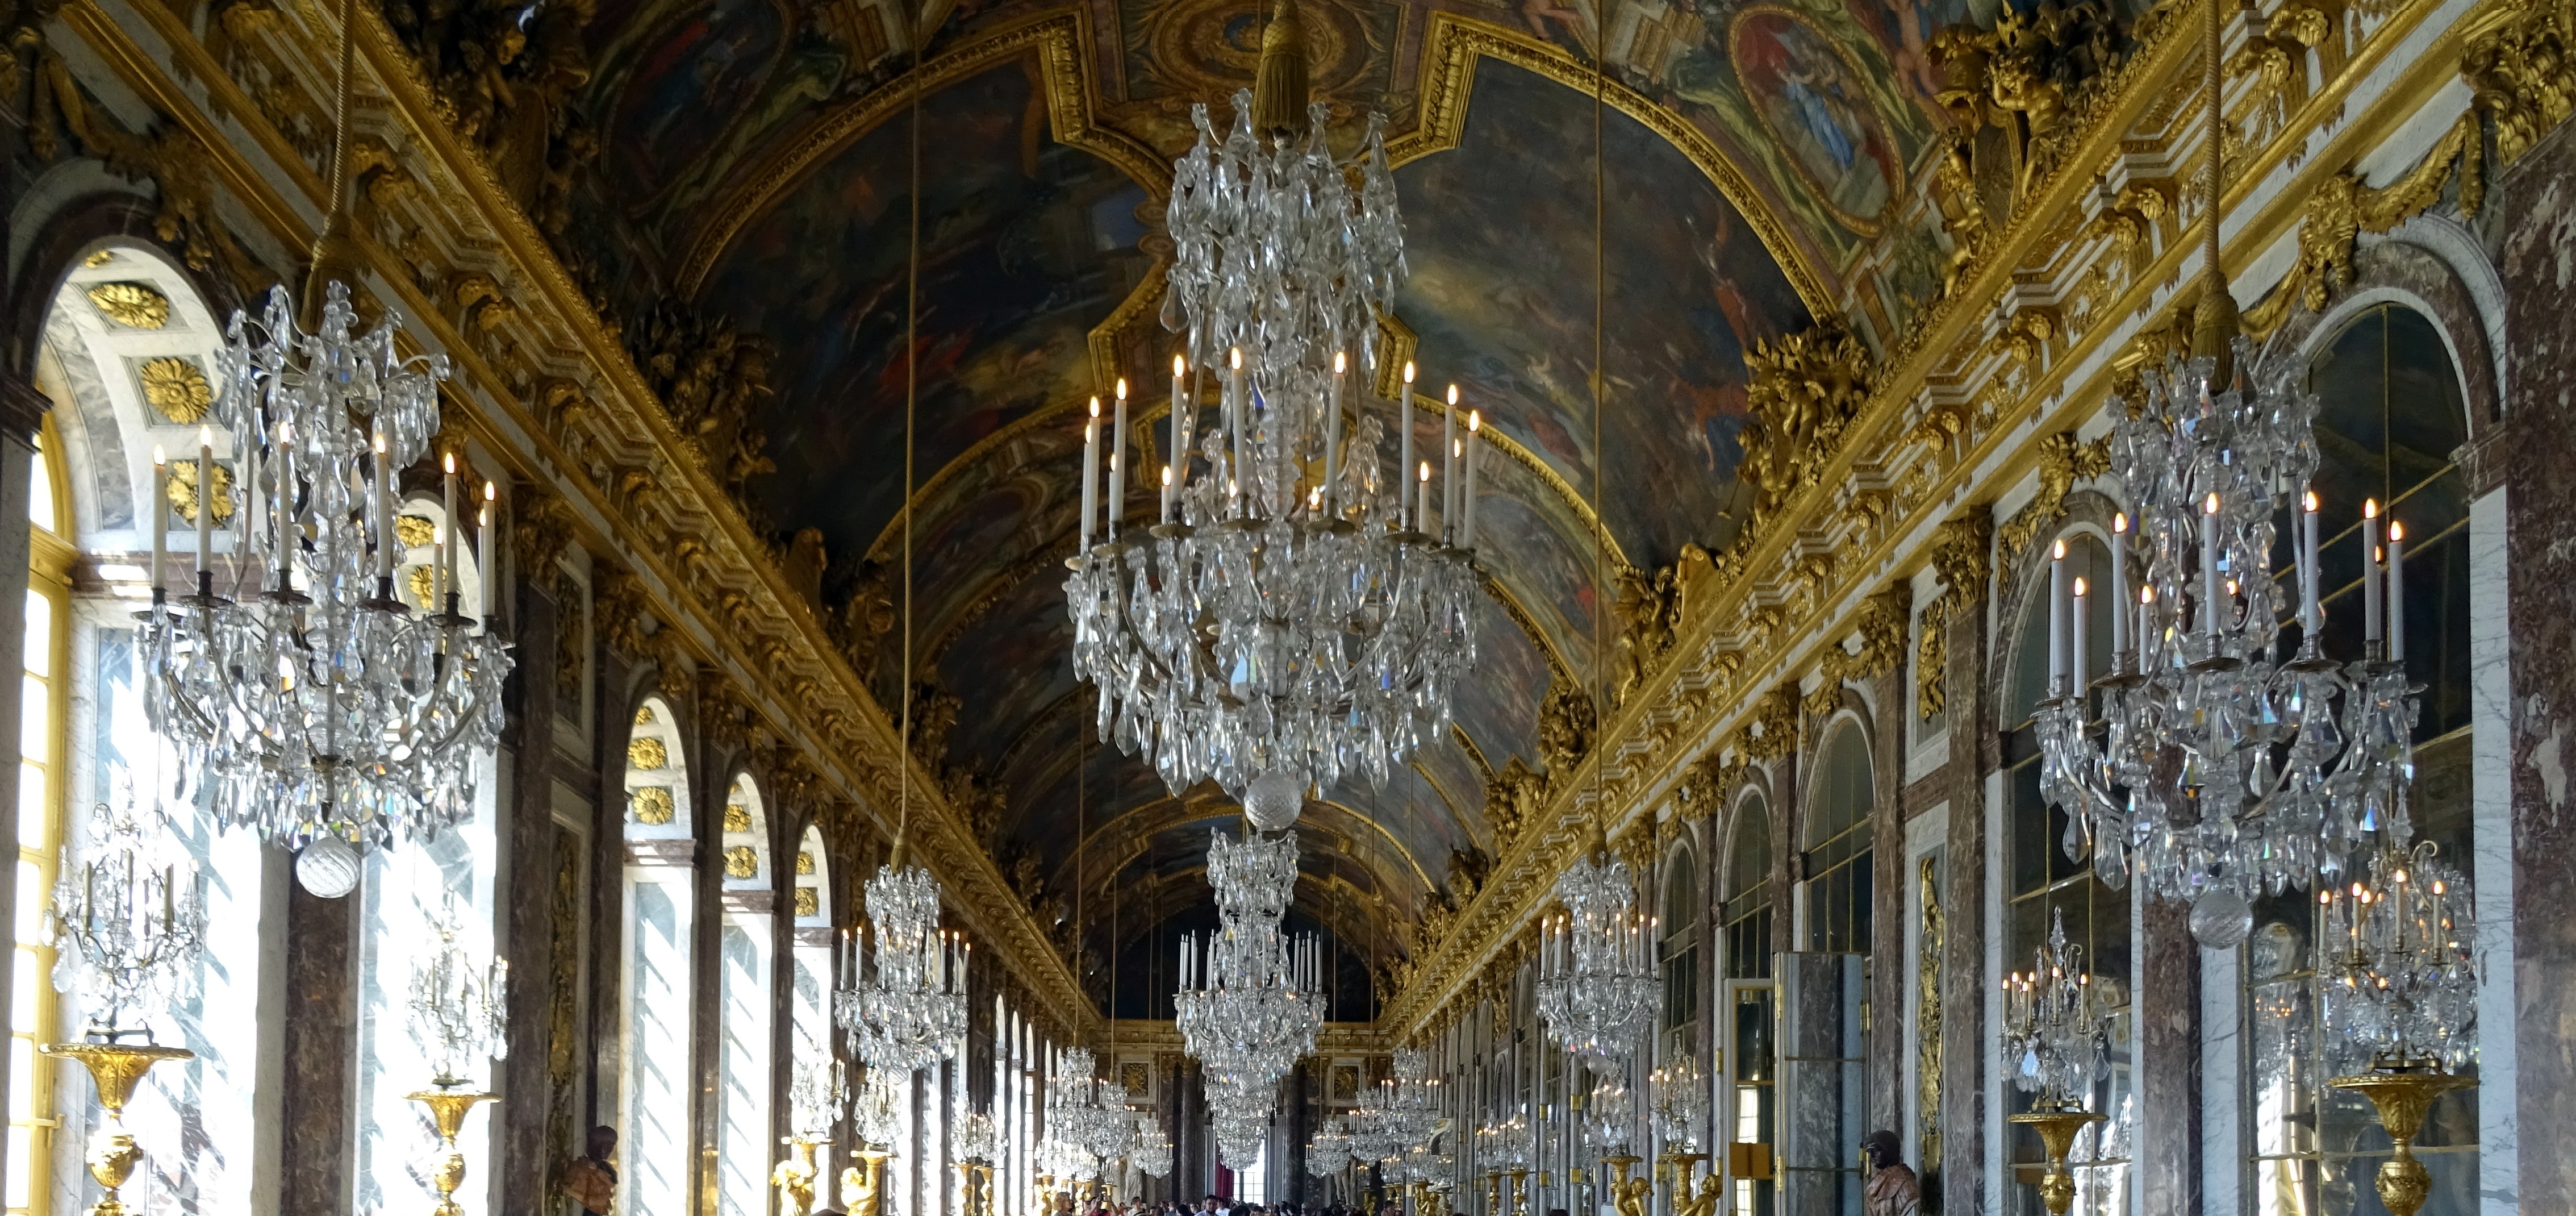
building, palace, paris, france, church, cathedral, chapel, lighting, place of worship, monastery, versailles, gothic architecture, chandeliers, ancient history, hall of mirrors